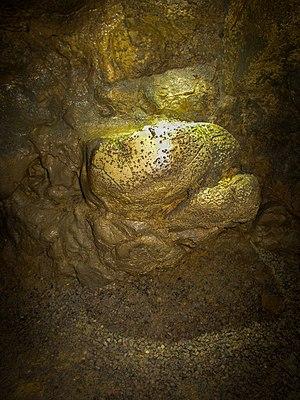
Les polis d'ours des cavernes sont le résultat du polissage des parois rocheuses dû aux passages répétés des animaux. Il s'agit d'un processus d'abrasion dû au contact fréquent de la fourrure de l'ours des cavernes contre la roche.